Adama Barrow

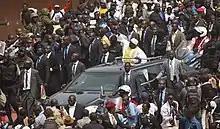
Presidential inauguration (2017)

On 26 January, Barrow returned to the Gambia, while about 2,500 ECOWAS troops remained there to stabilise the country. Barrow asked for the ECOWAS troops to stay for six months. A crowd in the hundreds were waiting at Banjul International Airport to welcome him home. Barrow was also greeted by military officials and members of the coalition government.